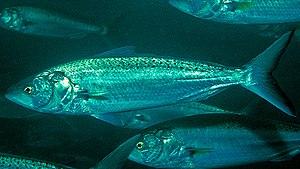
Cet article liste les familles de poissons, classées par nom scientifique en ordre alphabétique.